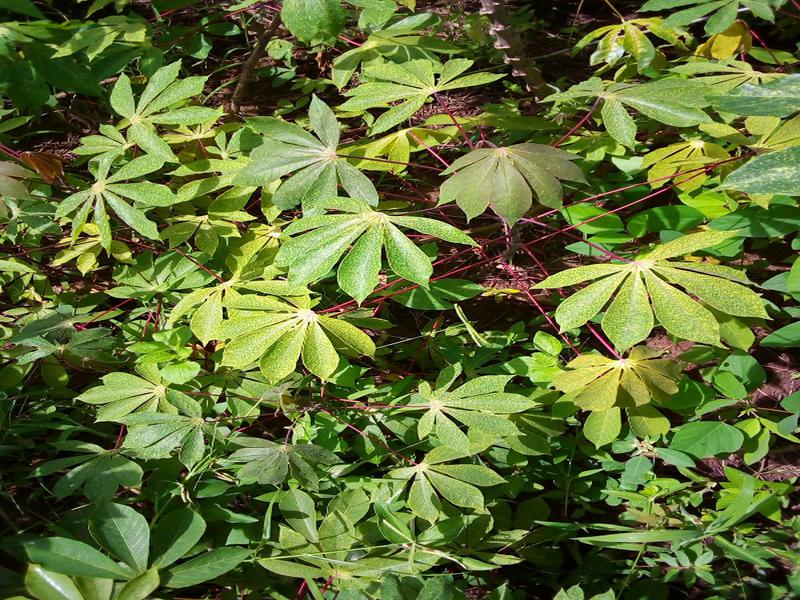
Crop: cassava
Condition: green_mottle